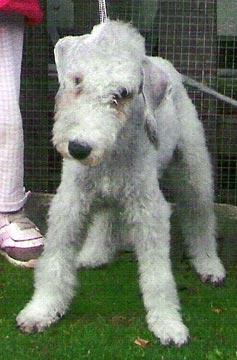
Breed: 214-n000033-Bedlington_terrier